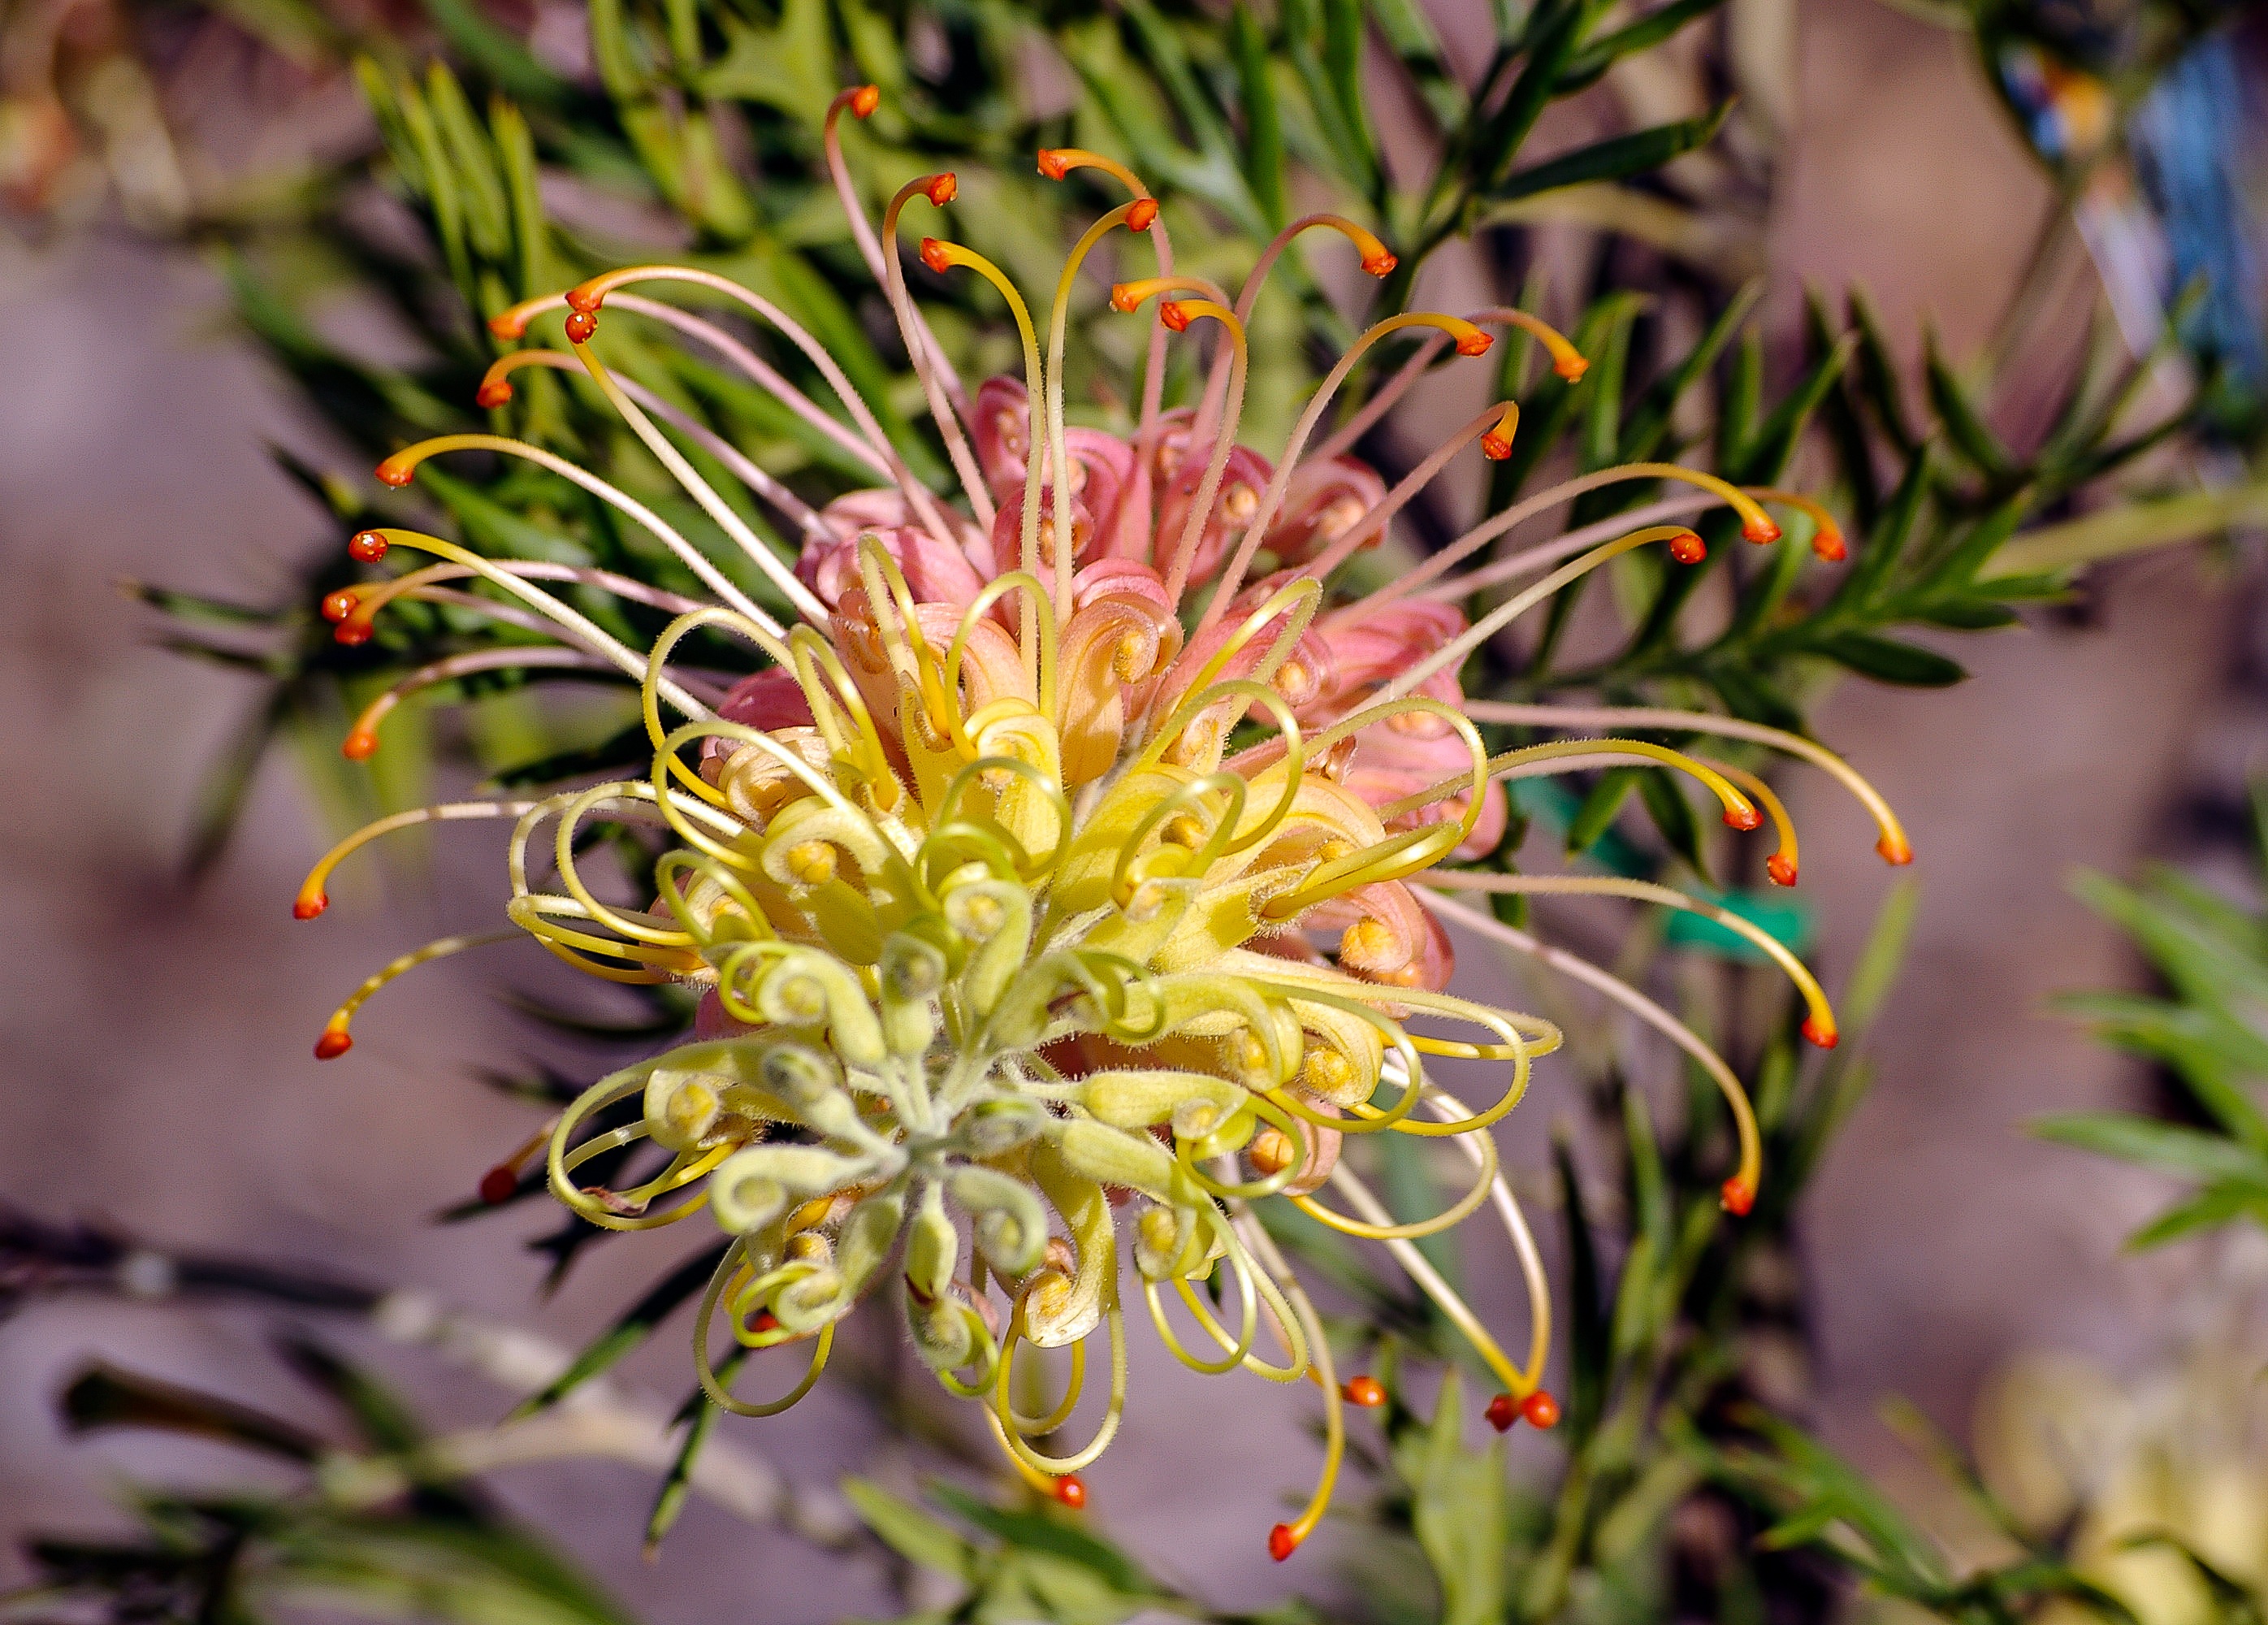
nature, blossom, plant, white, leaf, flower, bloom, botany, yellow, pink, flora, wildflower, close up, australia, native, shrub, pretty, nectar, macro photography, flowering plant, grevillea, land plant, protea family